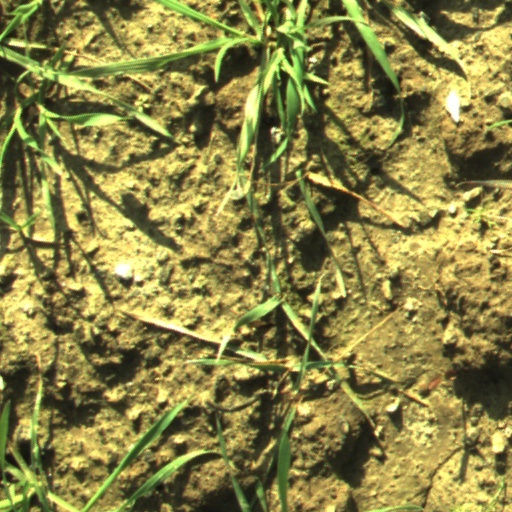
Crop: wheat